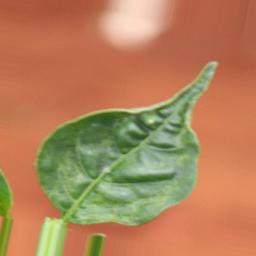
Label: mites_and_trips